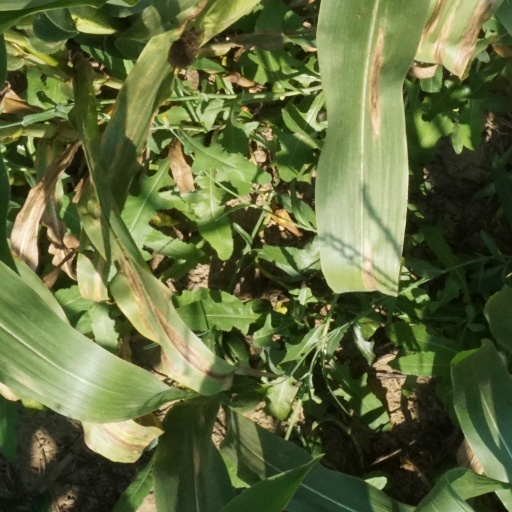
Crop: maize; corn